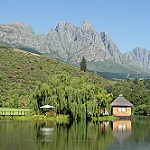
Label: mountain